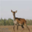
Label: deer